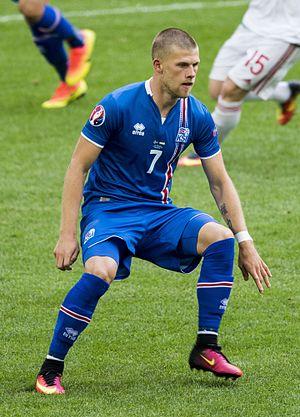
Jóhann Berg Guðmundsson est un footballeur international islandais né le 27 octobre 1990 à Reykjavik. Actuellement à Burnley, il évolue au poste d'attaquant ou de milieu offensif.